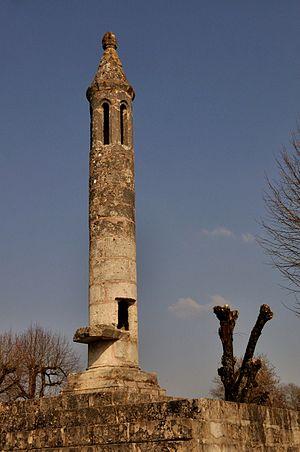
Lanterne des morts - Ciron (Indre)
Cet article recense les monuments historiques de l'Indre, en France.
La Lanterne des Morts est un monument historique du XIIᵉ siècle situé à Ciron dans l'Indre.
Ciron est une commune française située dans le département de l'Indre en région Centre-Val de Loire.